Hisaya Ōdori Park

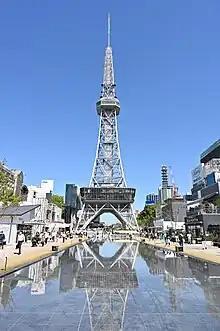
Nagoya TV Tower at the Hisaya-ōdōri Park

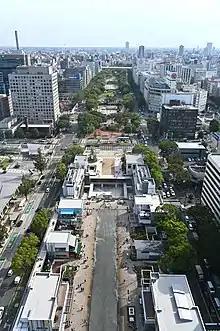
View of Hisaya-ōdōri Park from the Nagoya TV Tower

The Hisaya-ōdōri Park (久屋大通公園) is located in Sakae, Nagoya, in central Japan.